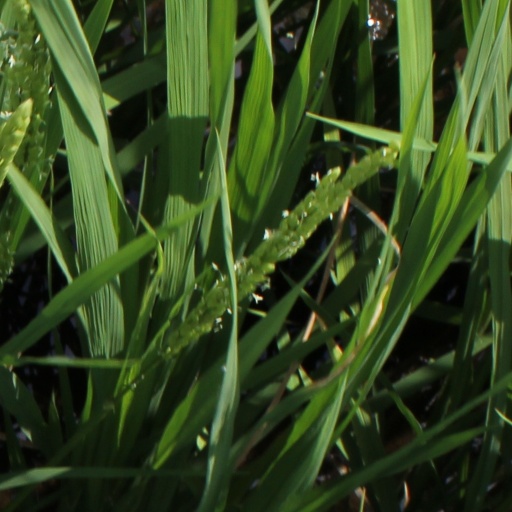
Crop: rice